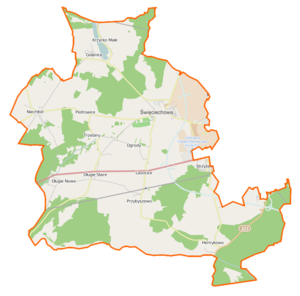
Święciechowa est une gmina rurale du powiat de Leszno, Grande-Pologne, dans le centre-ouest de la Pologne. Son siège est le village de Święciechowa, qui se situe environ 5 km à l'ouest de Leszno et 68 km au sud-ouest de la capitale régionale Poznań.